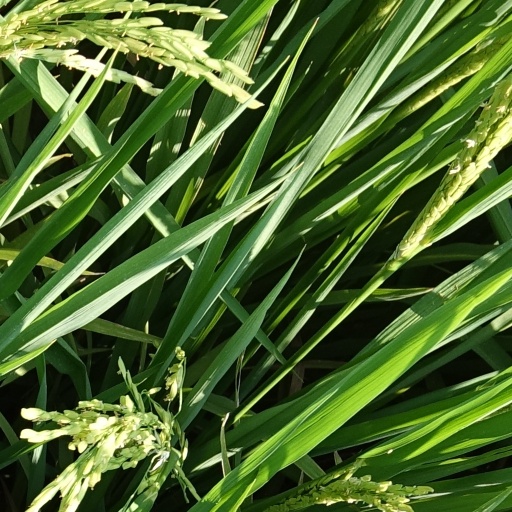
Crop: rice